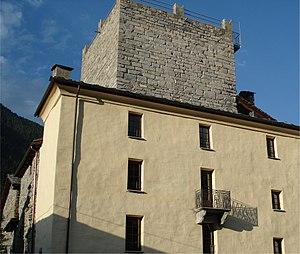
La Tour de l'Archet est l'un des châteaux de la Vallée d'Aoste. Elle se situe à Morgex.